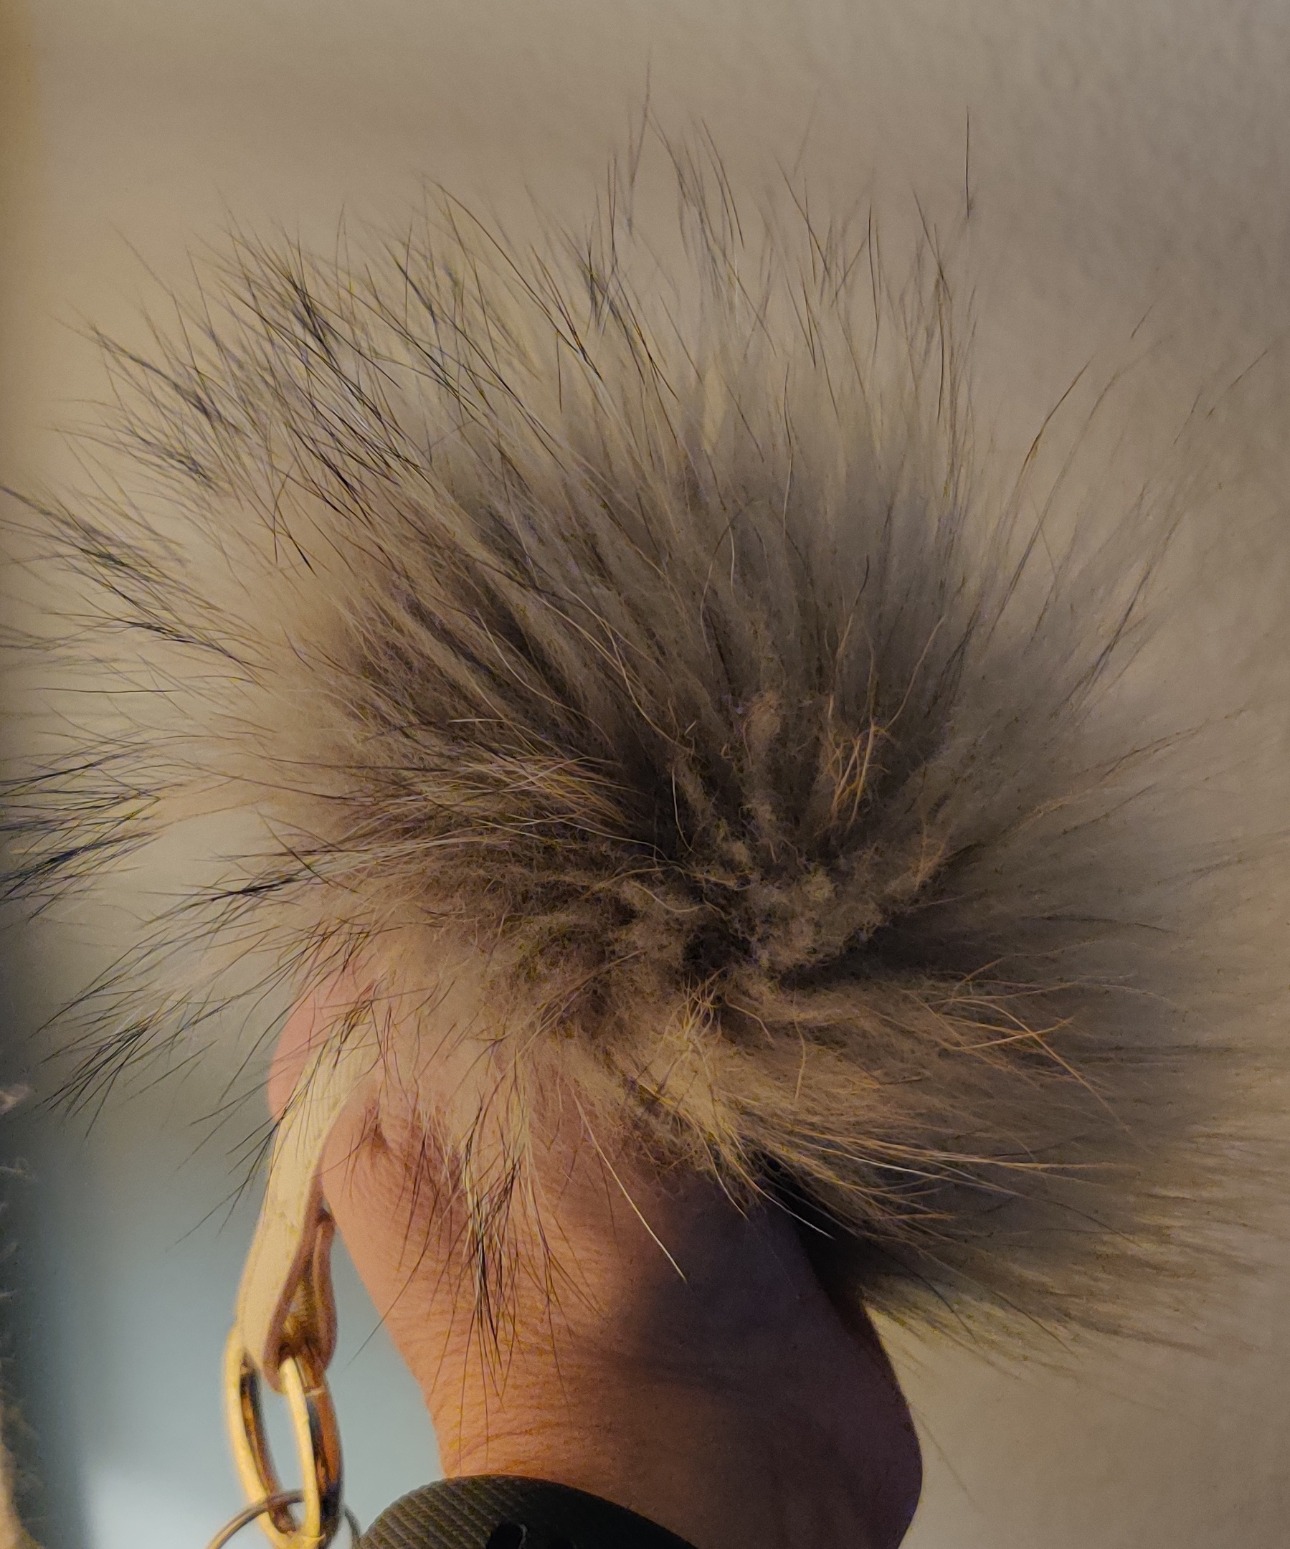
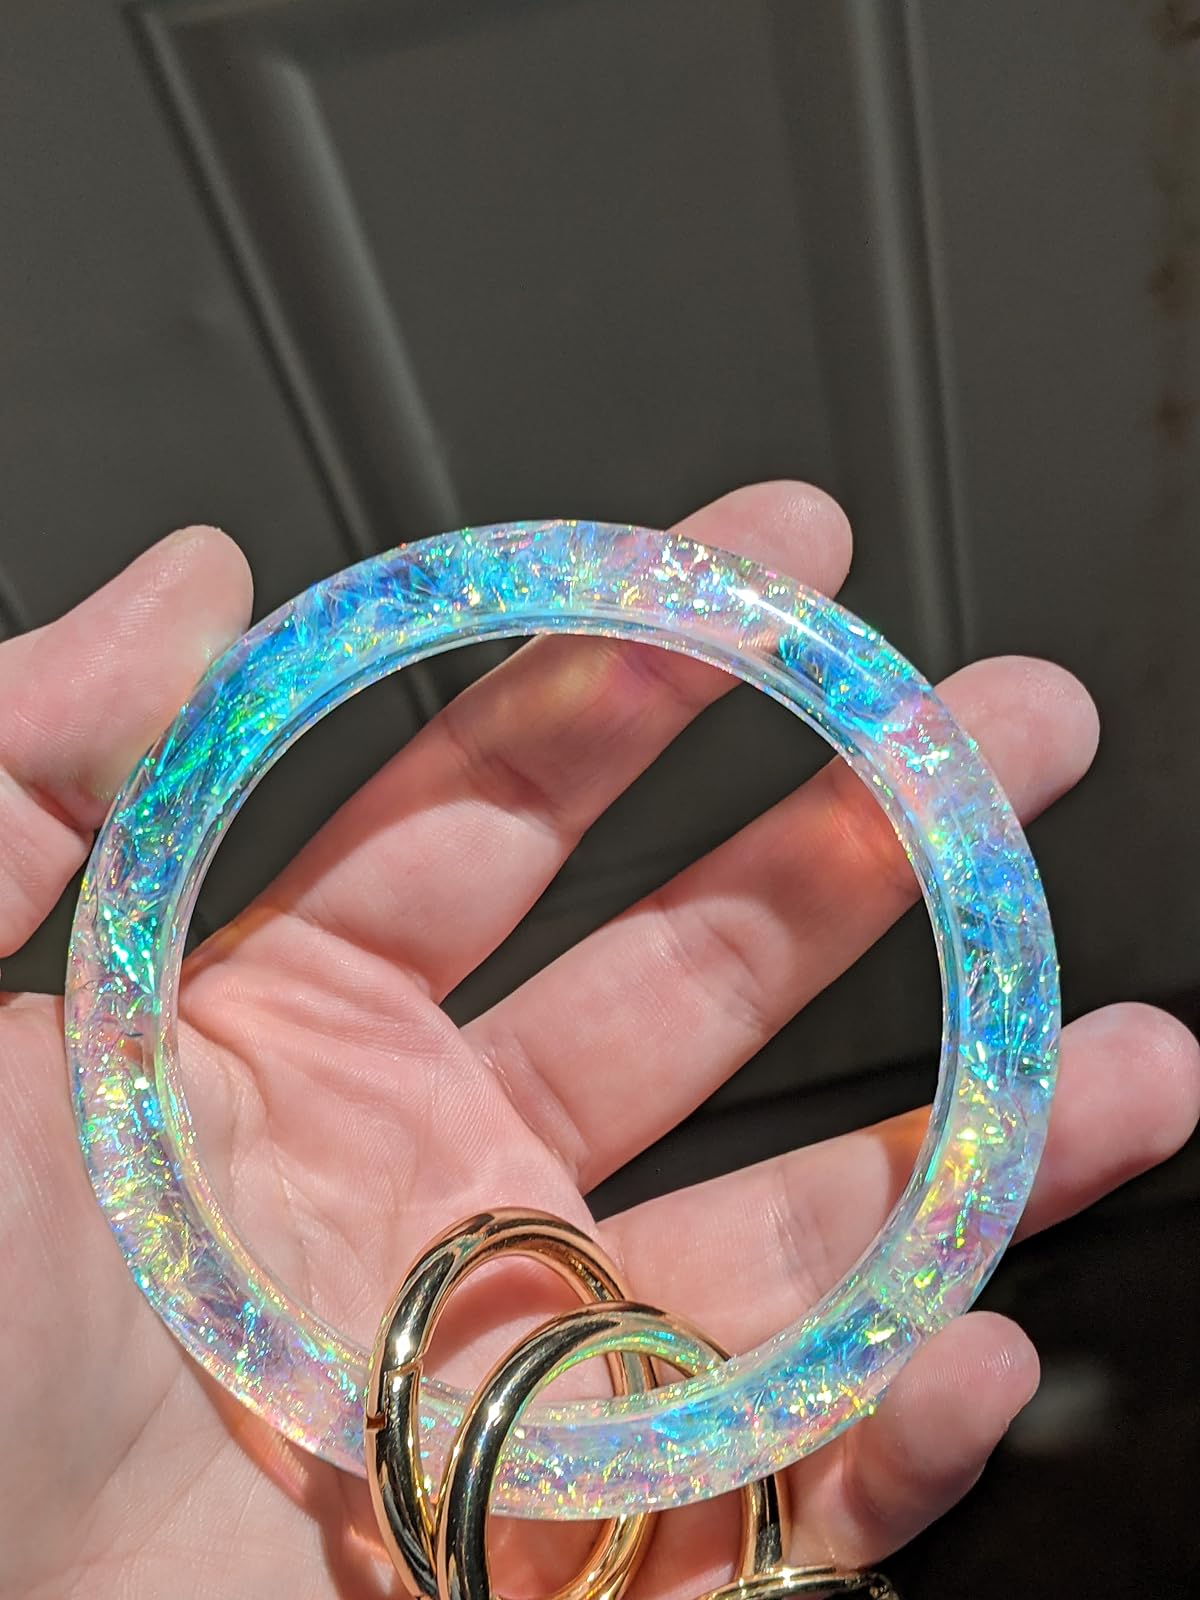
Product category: accessories_keychain
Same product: no